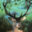
Label: deer